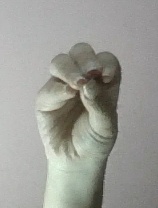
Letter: ha